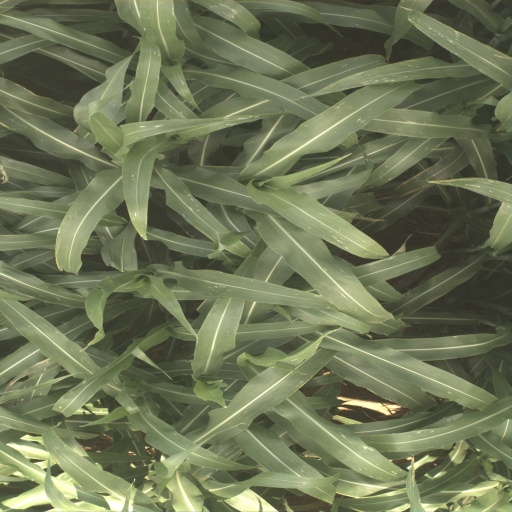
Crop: sorghum